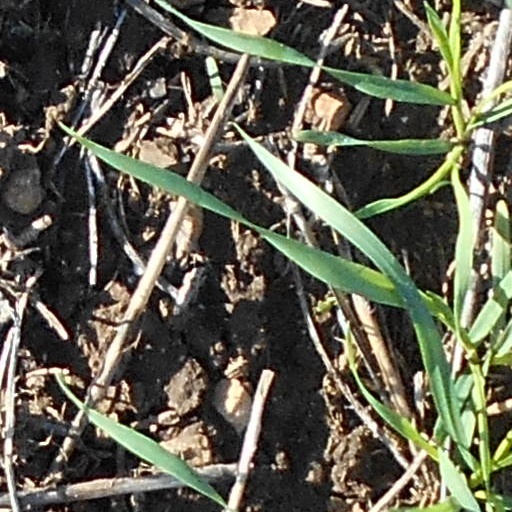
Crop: wheat